2021 Detroit Sports Car Classic

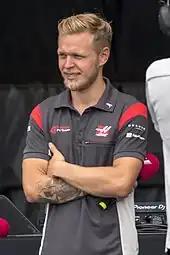
Kevin Magnussen "(pictured in 2017)" secured the overall pole position for Cadillac Chip Ganassi Racing.

Qualifying was broken into three sessions. The first was for cars in the GTD class. Richard Heinstand qualified on pole for the class driving the No. 39 car for CarBahn Motorsports with Peregrine Racing, beating Frankie Montecalvo in the No. 12 Vasser Sullivan Racing entry by less than one-tenth of a second. Roman De Angelis was third fastest followed by Robby Foley in the No. 96 Turner Motorsport entry.